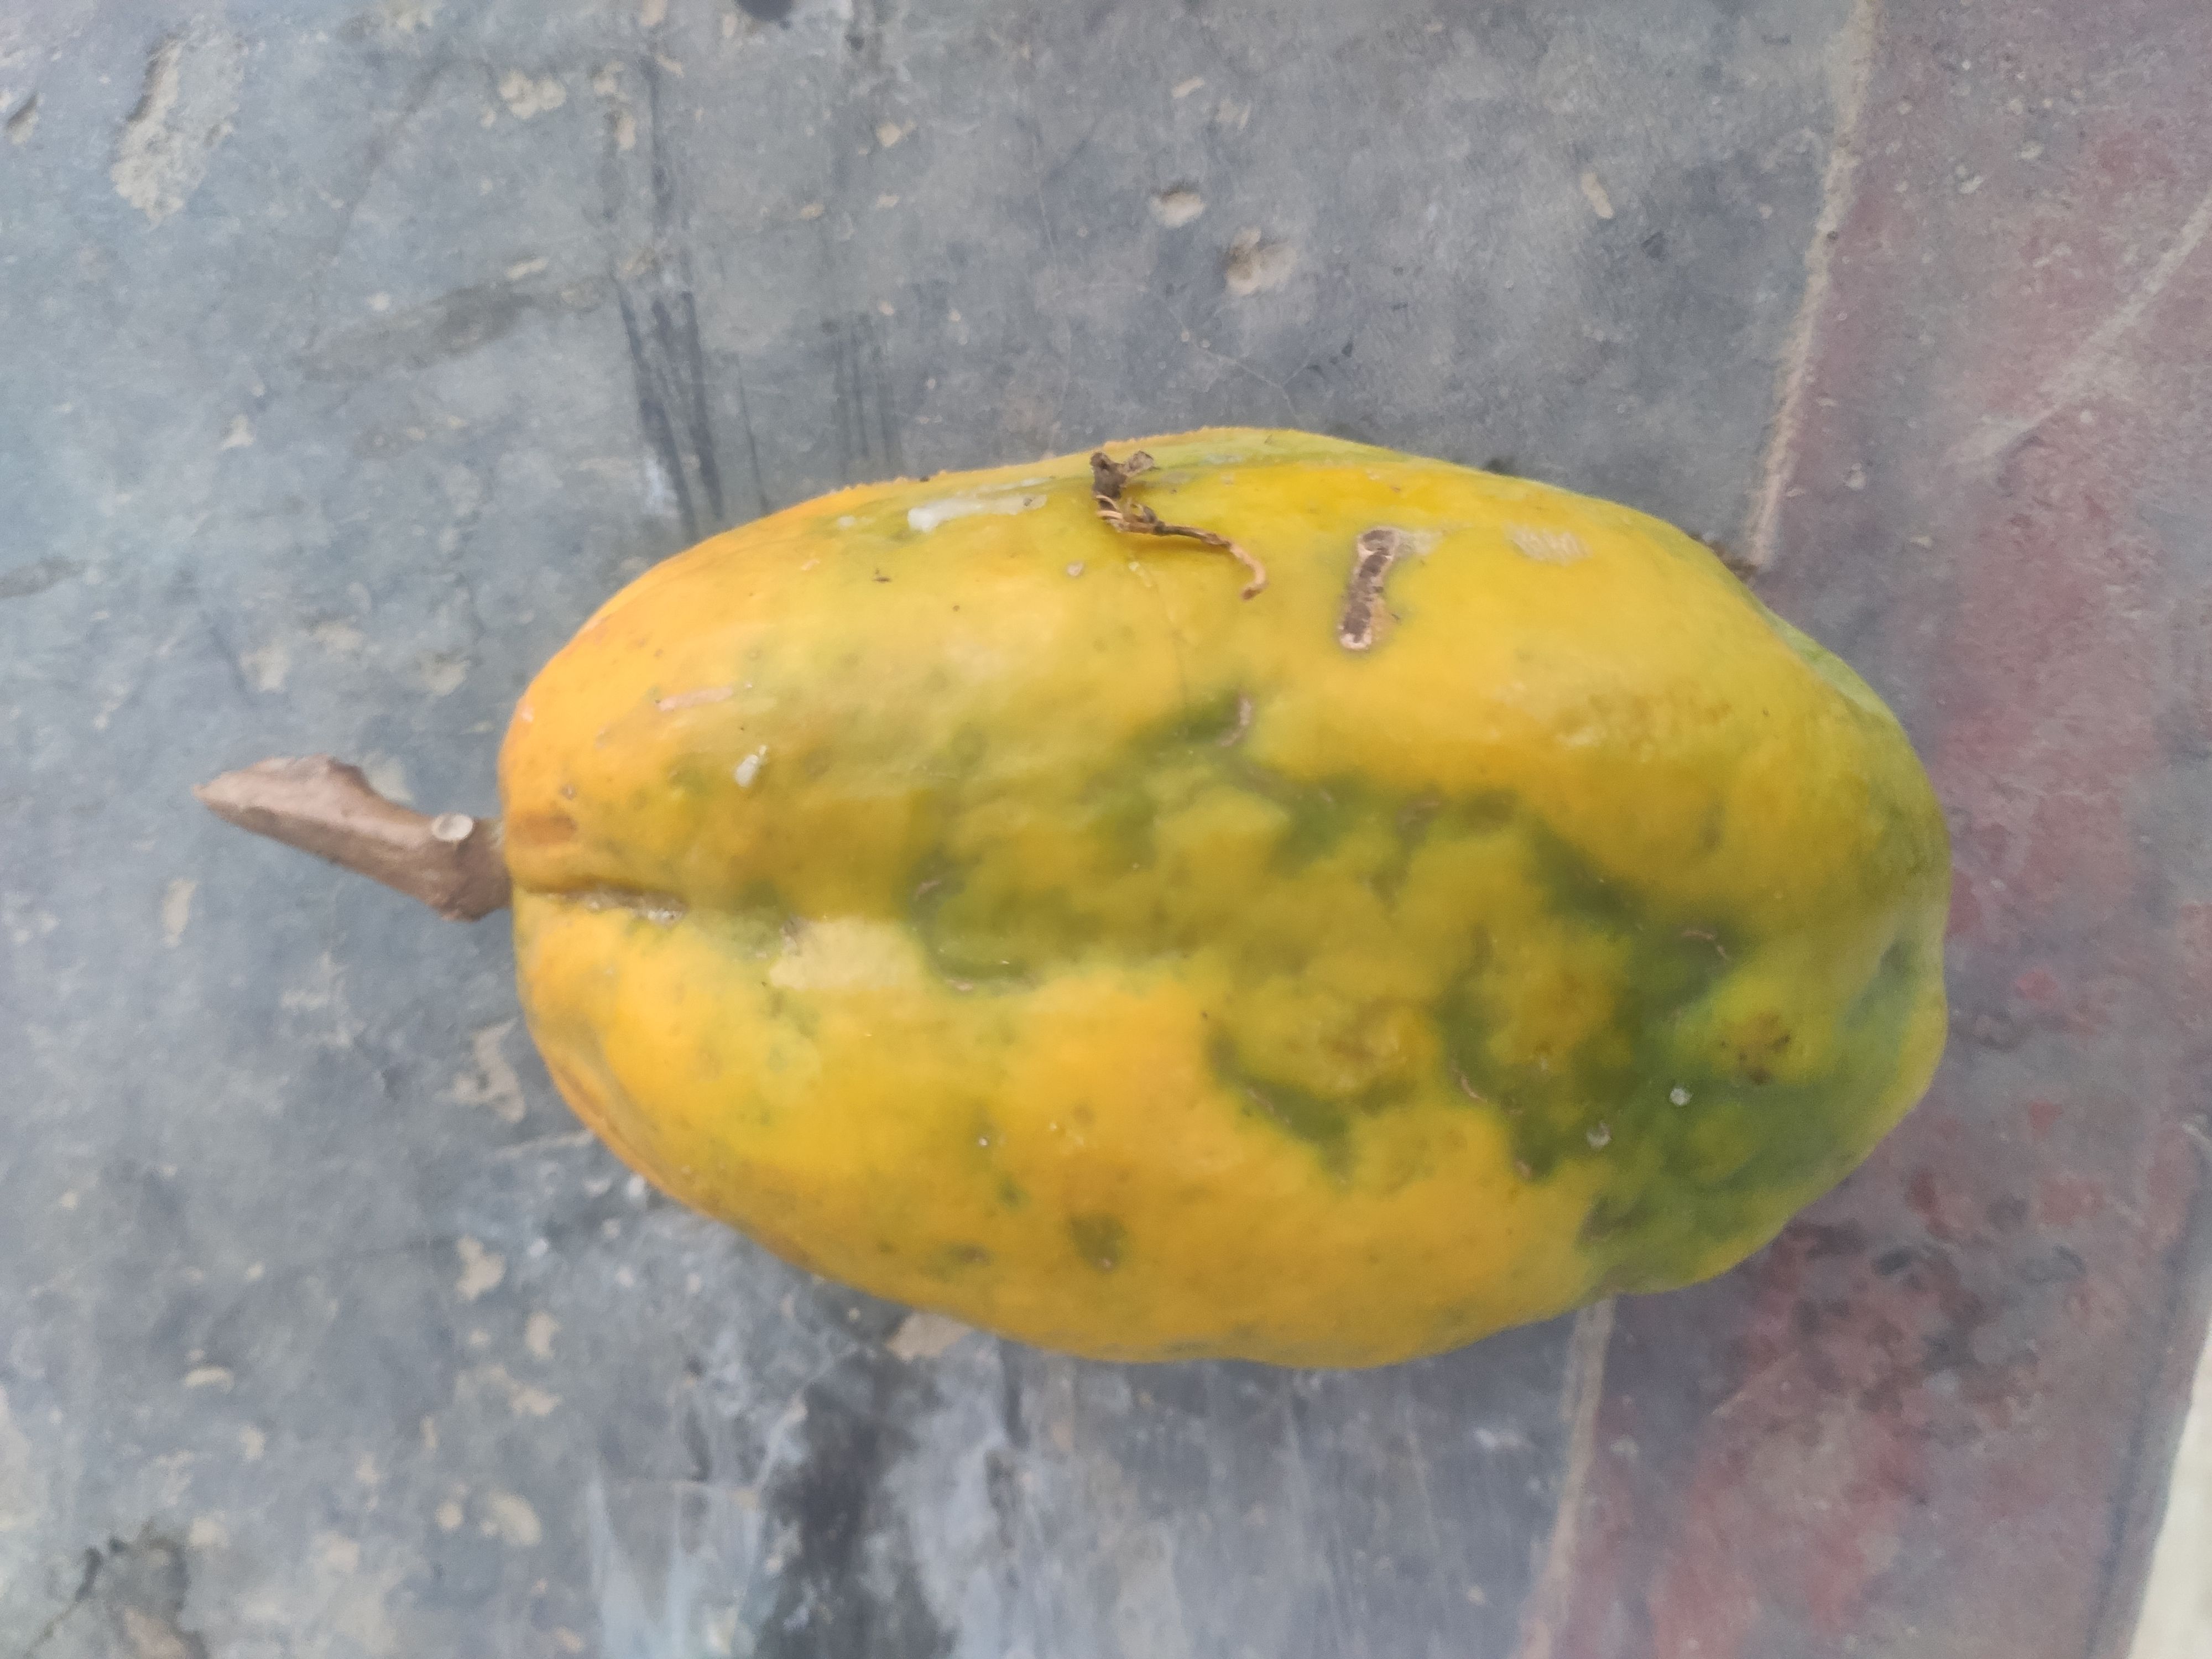
Fruit: papayas
Grade: 1st-grade